Winston Venable

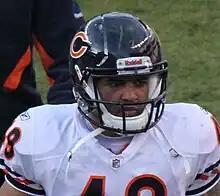
Venable during the 2011 NFL season.

Winston Venable (born March 31, 1987) is an American football coach and former linebacker who is currently the running backs coach and player development director at Boise State University. He spent the majority of his professional career with the Montreal Alouettes of the Canadian Football League (CFL). He also spent time in the NFL with the Chicago Bears. He played college football for Boise State University. He is the son of former Major League Baseball (MLB) player Max Venable as well as the younger brother of Chicago White Sox manager Will Venable.